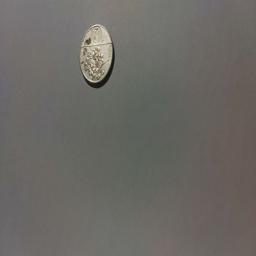
Label: 1_New_Back